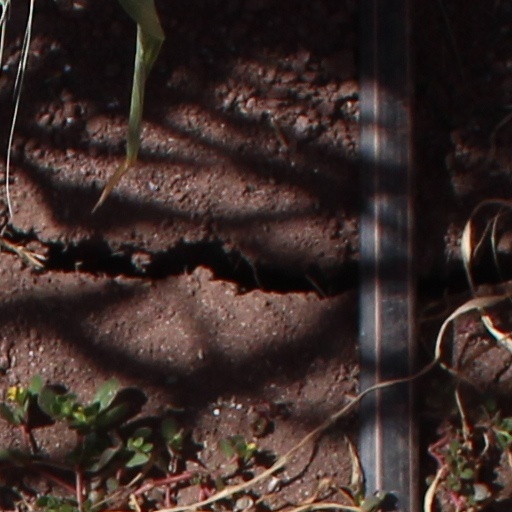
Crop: wheat